Sky position (RA, Dec in degrees): 185.324, 4.863
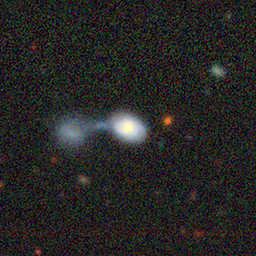
Galaxy morphology: Merging Galaxies